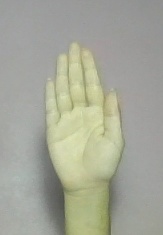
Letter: seen